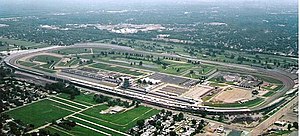
Indianapolis Motor Speedway
Luftfoto af Indianapolis Motor Speedway.
Indianapolis Motor Speedway er et motorsport-stadion beliggende i Speedway, der er en forstad til Indianapolis i delstaten Indiana i USA. Stadionet danner ramme og de to berømte motorløb Indianapolis 500 og Brickyard 400. Stadionet har endvidere dannet ramme om flere Formel 1-løb.